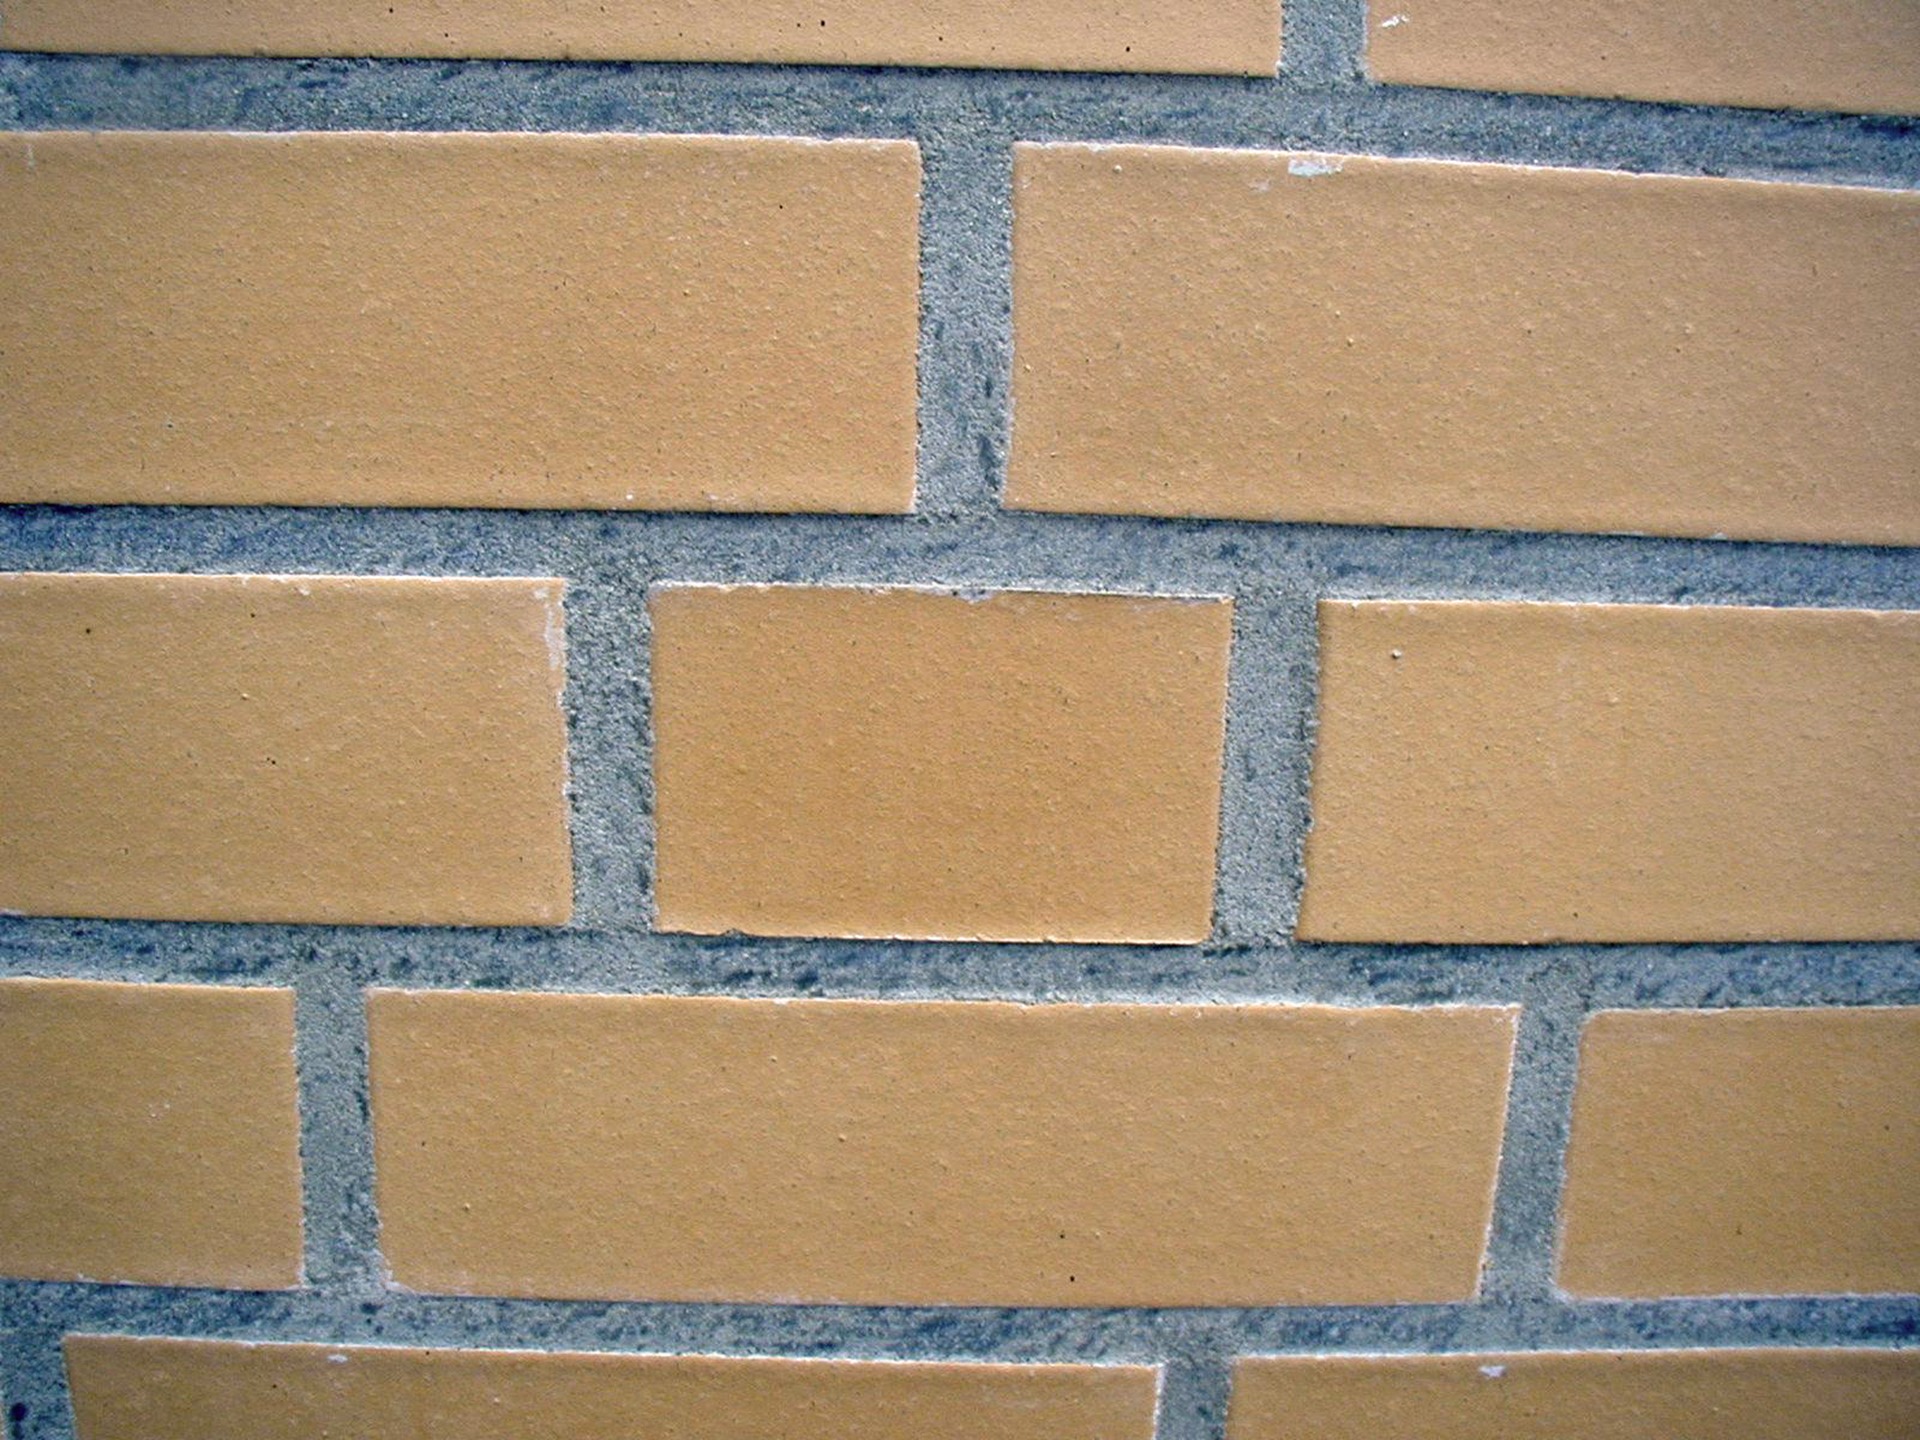
wood, texture, floor, wall, stone, tile, brick, material, brick wall, brickwork, plaster, flooring, wood stain